United States Post Office (Monroe, North Carolina)

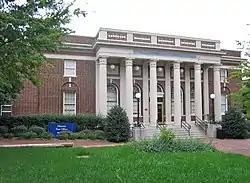
US Post Office-Monroe, September 2012

US Post Office-Monroe is a historic post office building located at Monroe, Union County, North Carolina. It was designed by the Office of the Supervising Architect under the direction of Oscar Wenderoth and built in 1913. It is a two-story, seven bay by four bay, brick building in the Classical Revival style. The front facade features a five bay portico supported by Corinthian order columns. Two additions were made to the building in 1966.